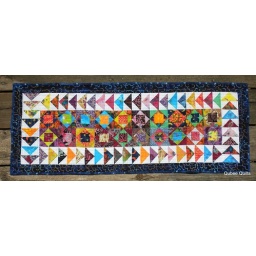
This awesome table runner was made by Ryan and was given to me as a house warming gift.